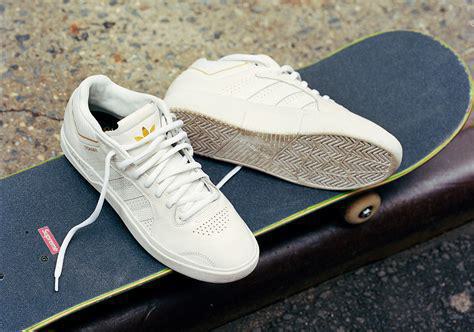
Brand: Adidas
Model: Tyshawn